Aloysius Bertrand

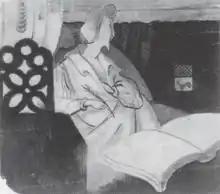
Self-portrait by Bertrand

Louis Jacques Napoléon Bertrand, better known by his pen name Aloysius Bertrand (20 April 1807 — 29 April 1841), was a French Romantic poet, playwright and journalist. He is famous for having introduced prose poetry in French literature, and is considered a forerunner of the Symbolist movement. His masterpiece is the collection of prose poems "Gaspard de la Nuit" published posthumously in 1842; three of its poems were adapted to an eponymous piano suite by Maurice Ravel in 1908.